Philip Kerr, 11th Marquess of Lothian

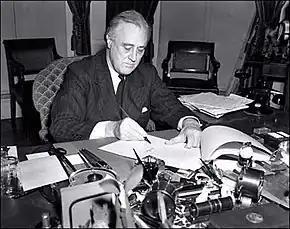
President Franklin D. Roosevelt signs the Lend-Lease Bill - 1941

Lothian wrote to Halifax about how important the views of ordinary Americans were: "To an extant unknown under the parliamentary system, it is public opinion as revealed in the press, the Gallup polls, the tornado of telegrams addressed to Congress" that were the deciding influence on the Administration's and Congressional actions.